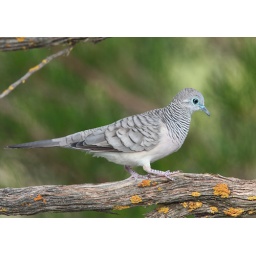
I think I prefer this green backgroud over the shot with the blue sky background. They are both in the same tree!